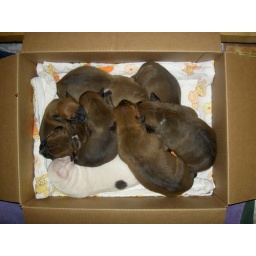
Honey's puppies in a box Mar. 23